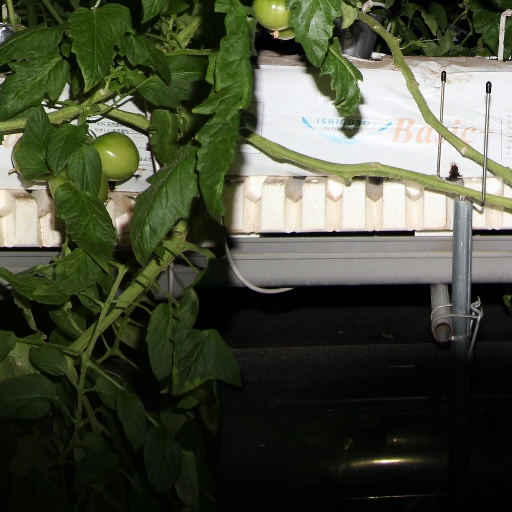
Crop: tomato